Alexis Lapointe

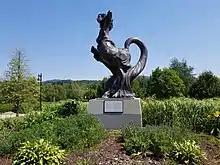
Image of the monument inaugurated on August 18, 2010 in honor of Alexis Lapointe (1860-1924) at Des Berges Municipal Park in Clermont, QC. He was renowned for being one of the greatest runners of his time.

His physical exploits have been so embellished over time that it has become difficult to separate the fact from the fiction. He is said to have raced against several horses, against whom he supposedly always won, including the prize stallion of Seigneur Duggan de La Malbaie. It earned him several nicknames, such as "le Centaure" (the Centaur), "le Surcheval" (the Superhorse) and "le Cheval du Nord" (the Horse of the North).